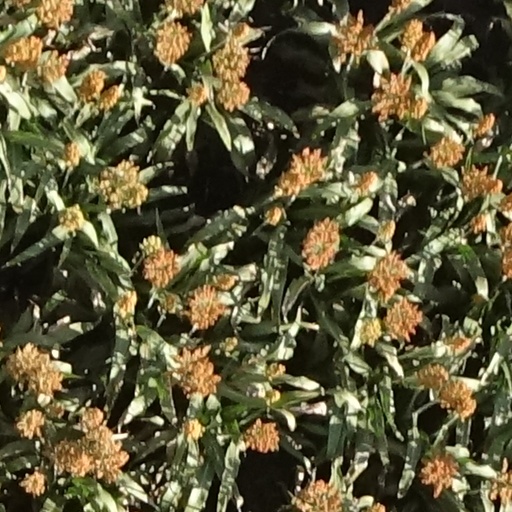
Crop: sorghum